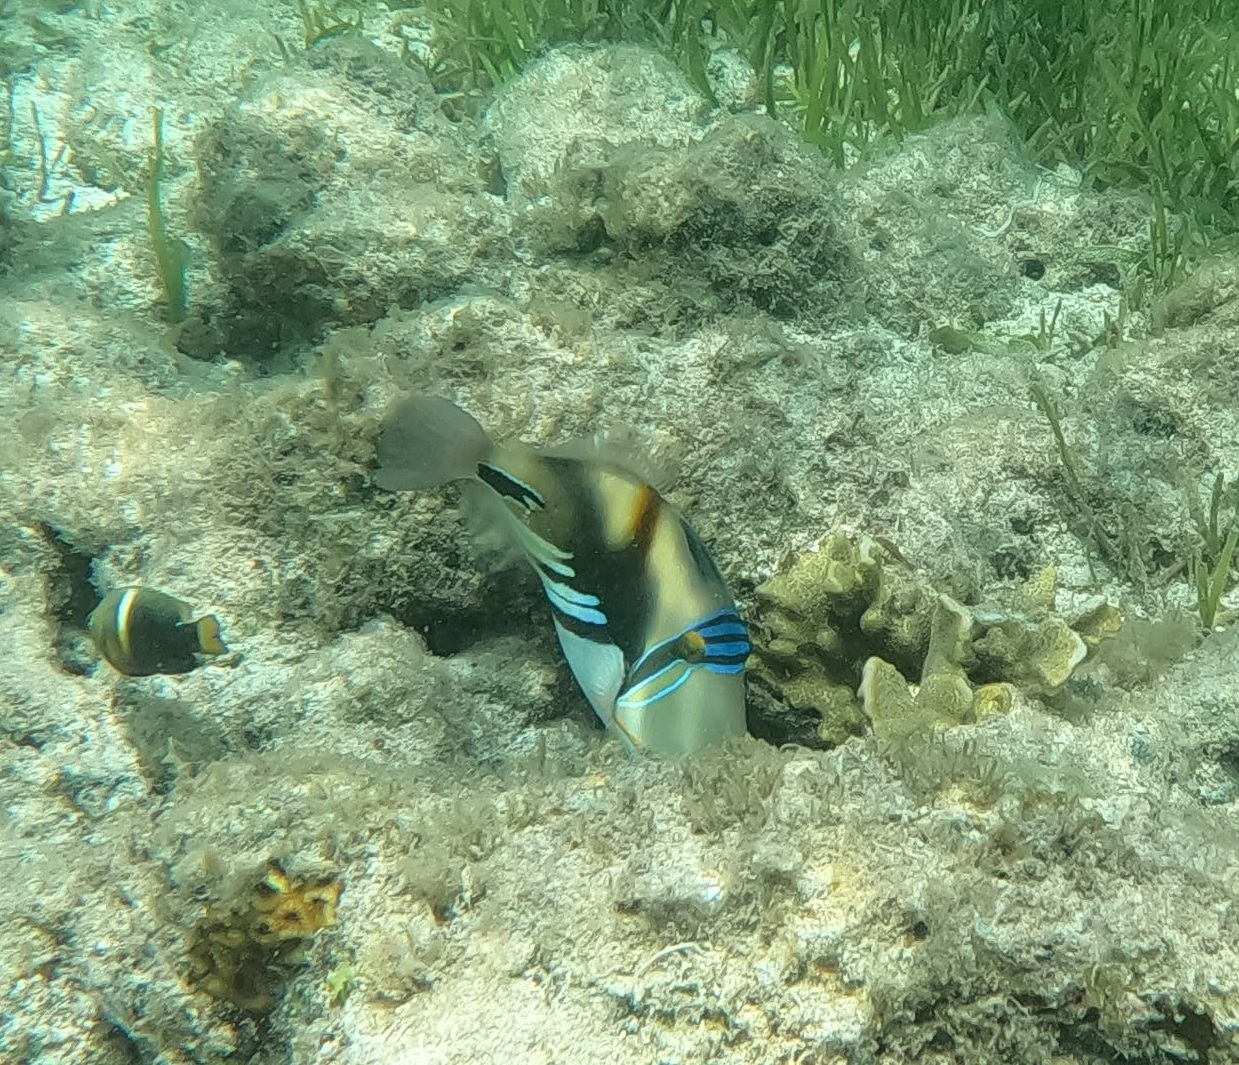
Rhinecanthus aculeatus (Lagoon Triggerfish)